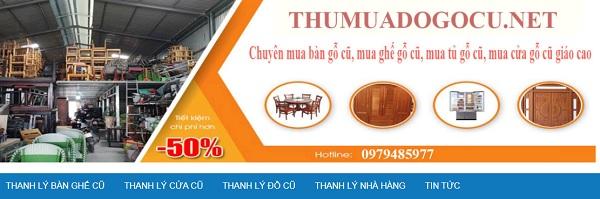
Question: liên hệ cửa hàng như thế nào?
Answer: qua hotline 0979485977